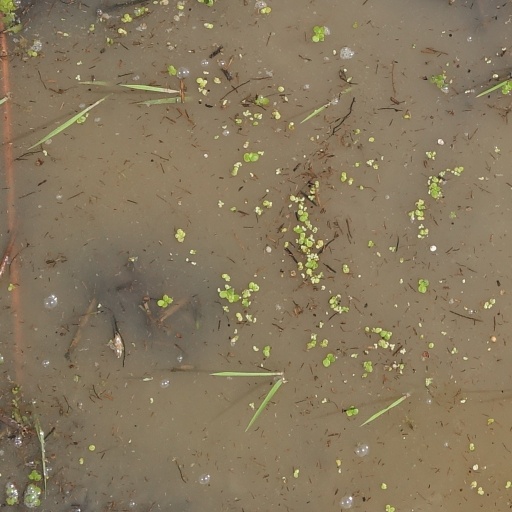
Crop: rice